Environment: real
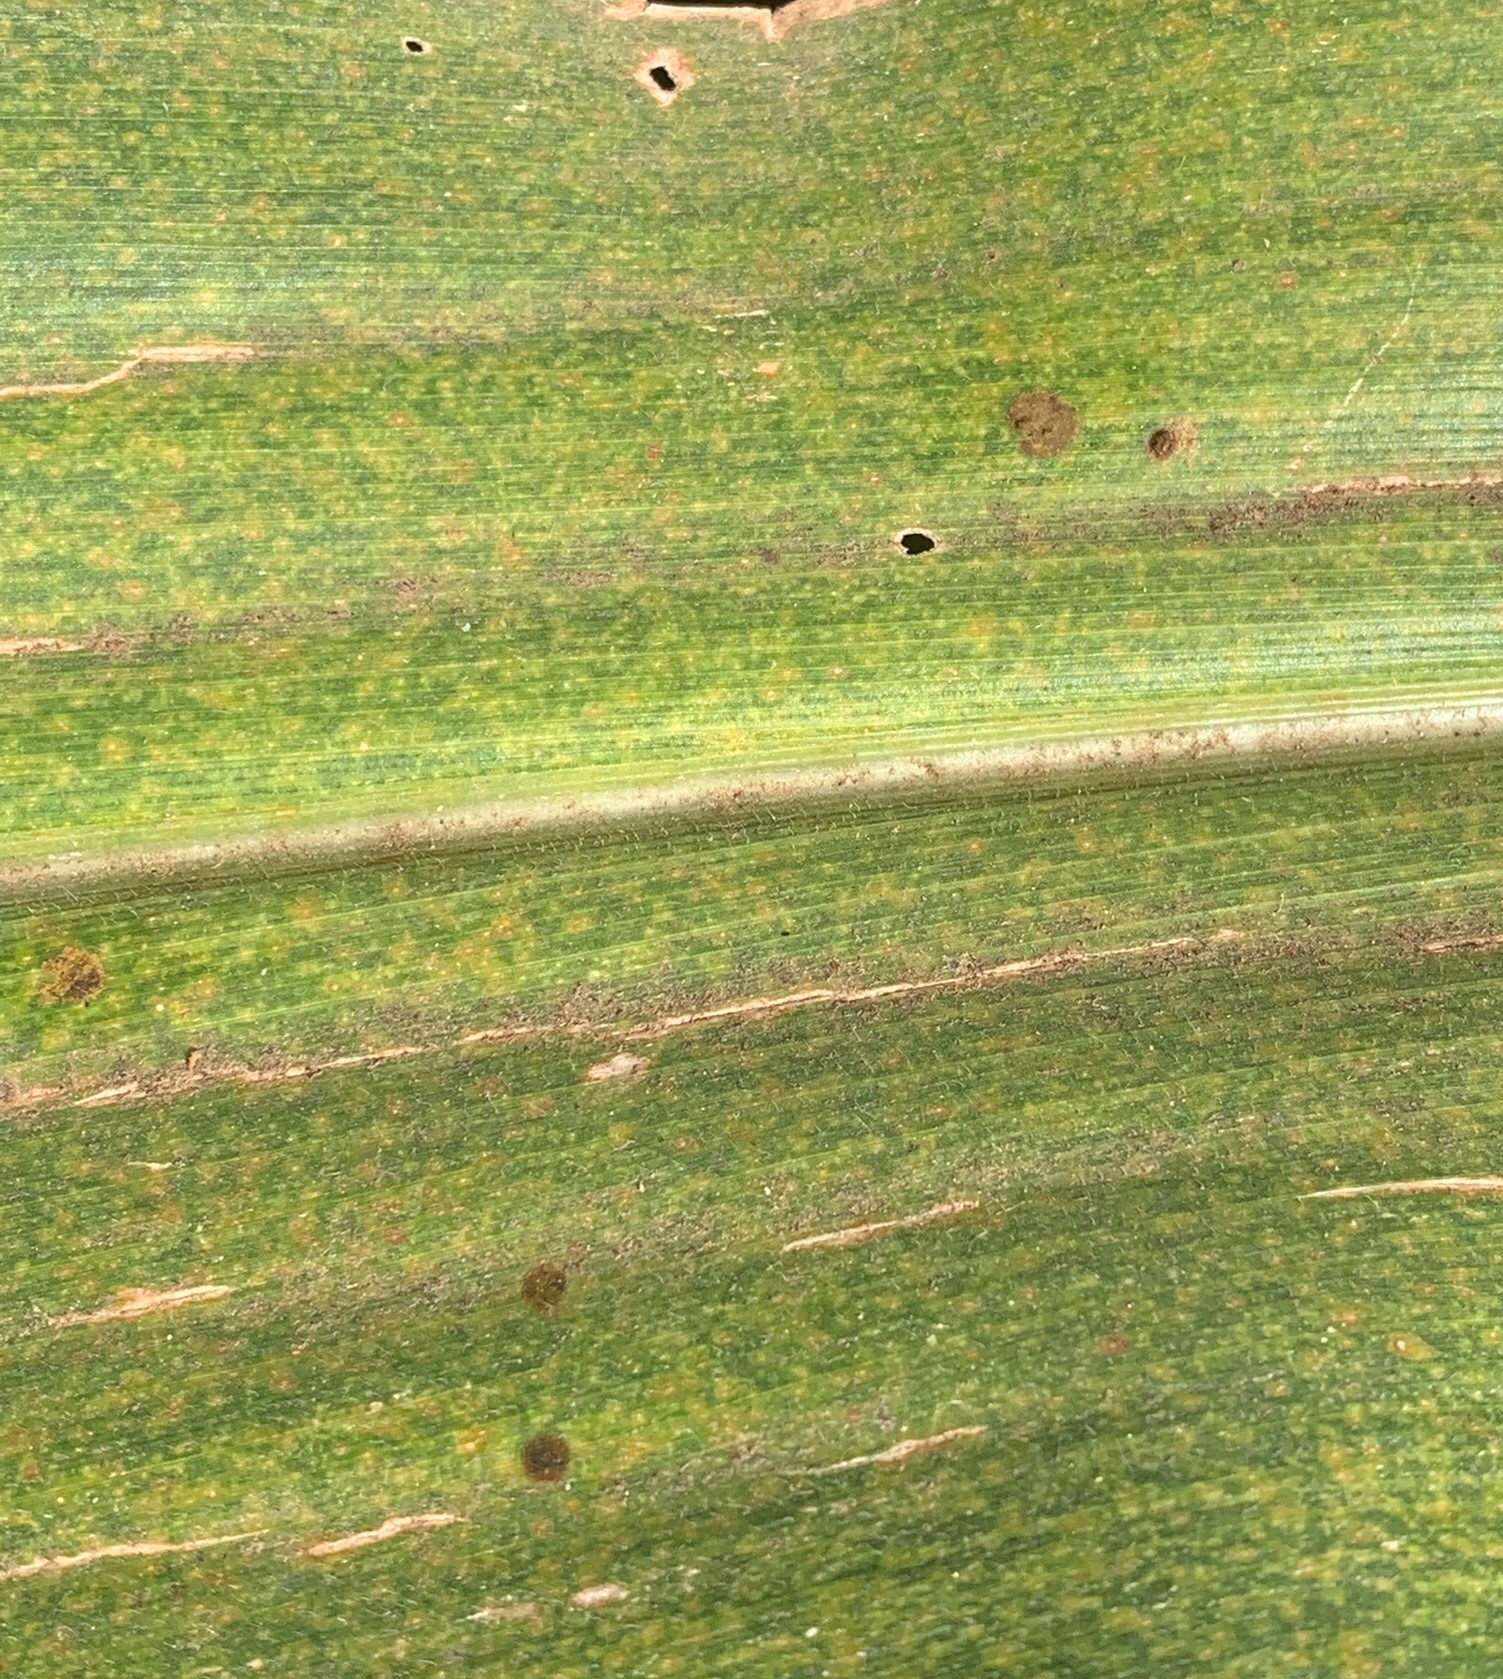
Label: lethal_necrosis